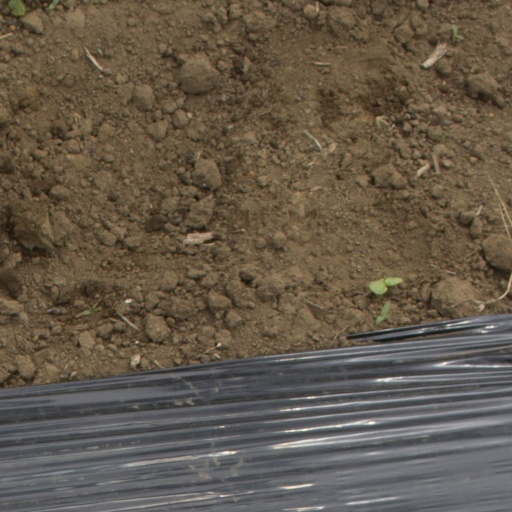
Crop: Jerusalem artichoke